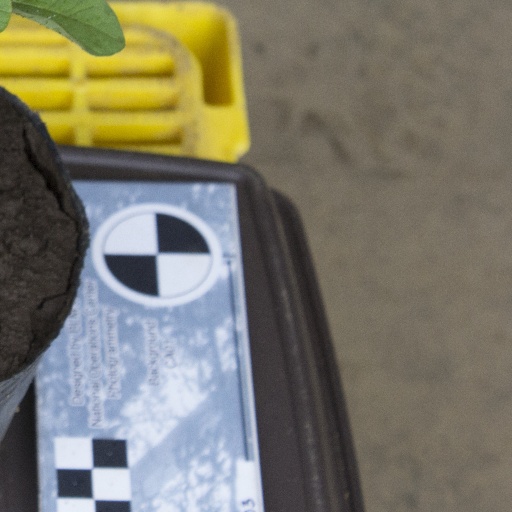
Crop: soybean